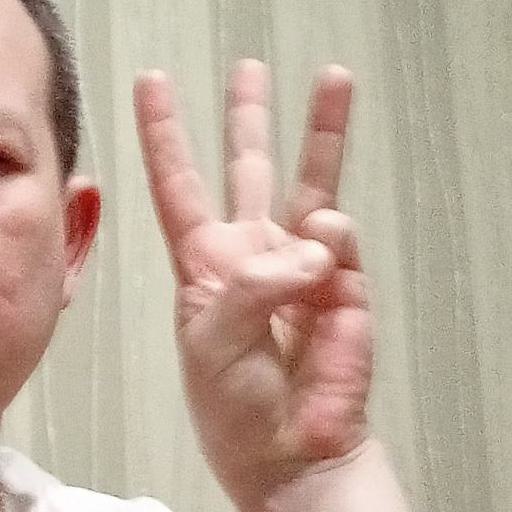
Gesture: three